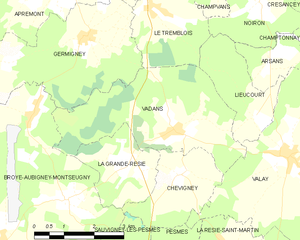
Carte des communes françaises